40th Light Anti-Aircraft Regiment, Royal Artillery

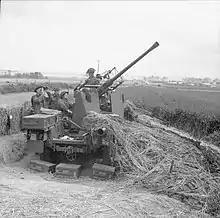
Bofors gun and crew in the Normandy beachhead, June 1944.

51st (H) Division was a follow-up formation for Overlord, landing on Juno Beach on 7 June (D + 1). It did not complete its assembly until 10 June, but then moved into the bridgehead across the River Orne in preparation for an advance southwards. This bridgehead was under heavy air attack, and the "Luftwaffe" had developed a pattern of daylight attacks by fighters and fighter-bombers, flying low and using cloud and terrain for cover, before making diving attacks out of the sun. The 20 mm and 40 mm Troops of 40th LAA Rgt, together with 92nd (Loyals) and 4th Canadian LAA Rgts, were in constant daily action in the bridgehead, shooting down 17 enemy aircraft between them and driving off many other attacks.